Joe Phillips

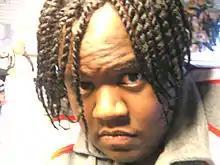
Joe Phillips

Joe Phillips is an American artist, known for his gay-themed illustration, erotic animation, and his earlier work on superhero comic books.